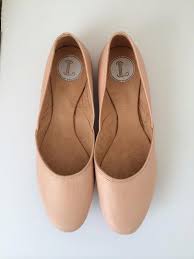
Label: Ballet Flat